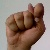
The image shows a hand gesture representing the letter 'T' in Indian Sign Language.